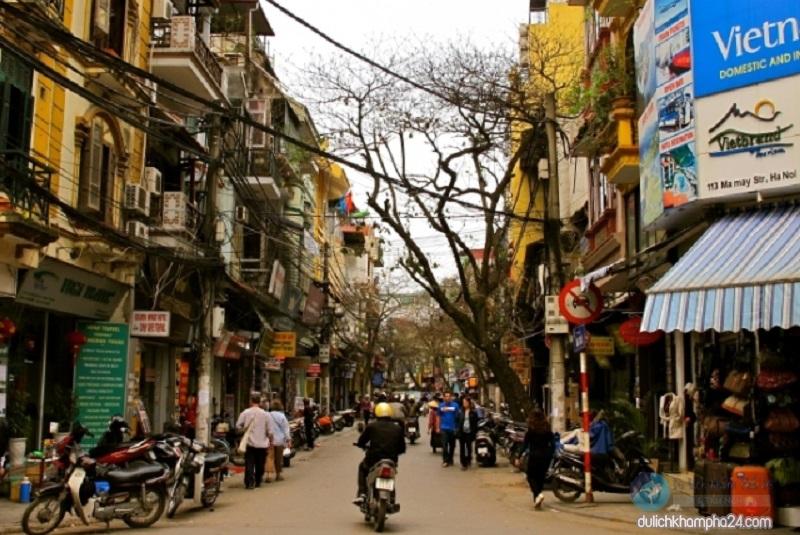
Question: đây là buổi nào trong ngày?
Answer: đây là buổi chiều